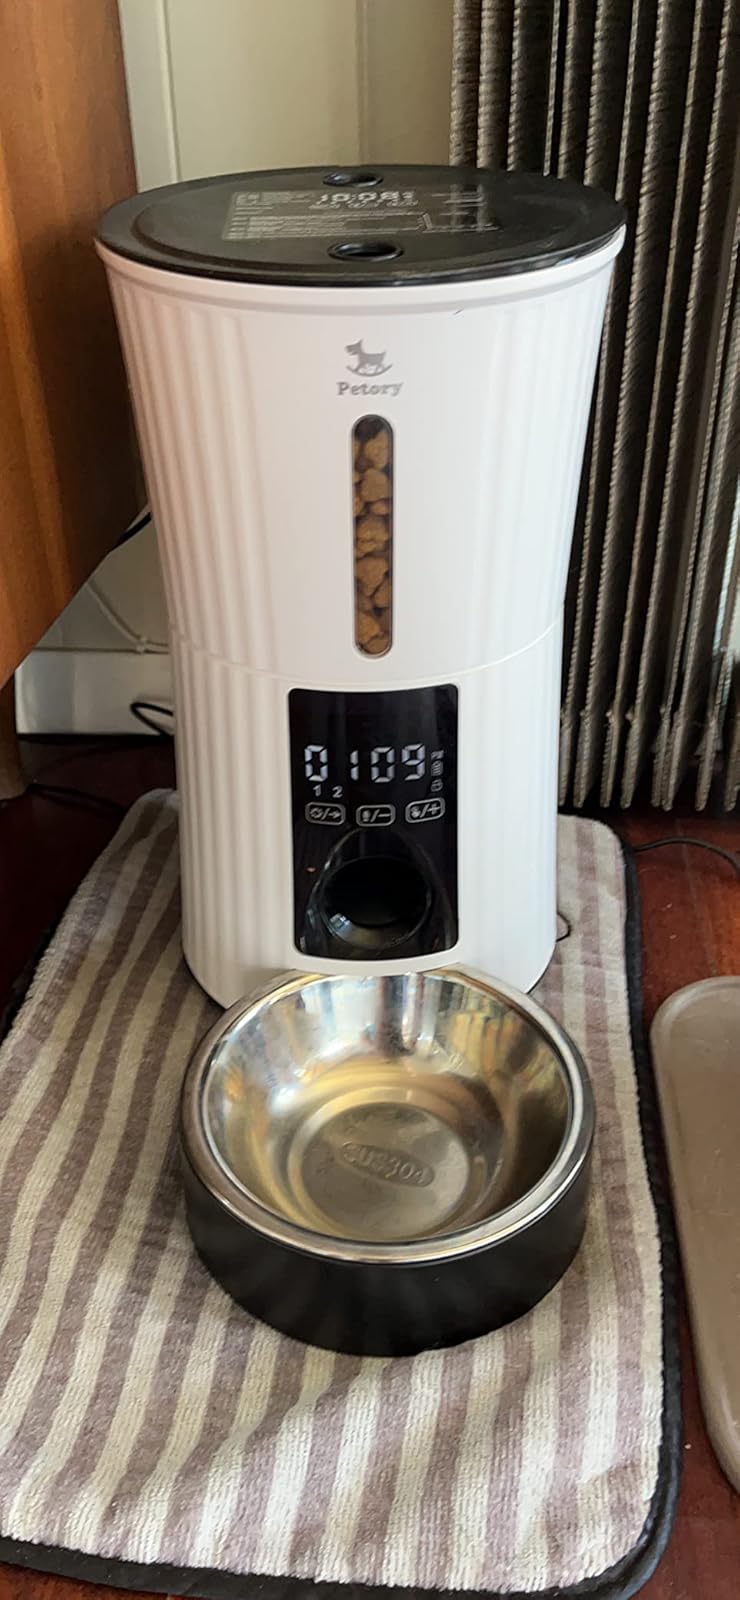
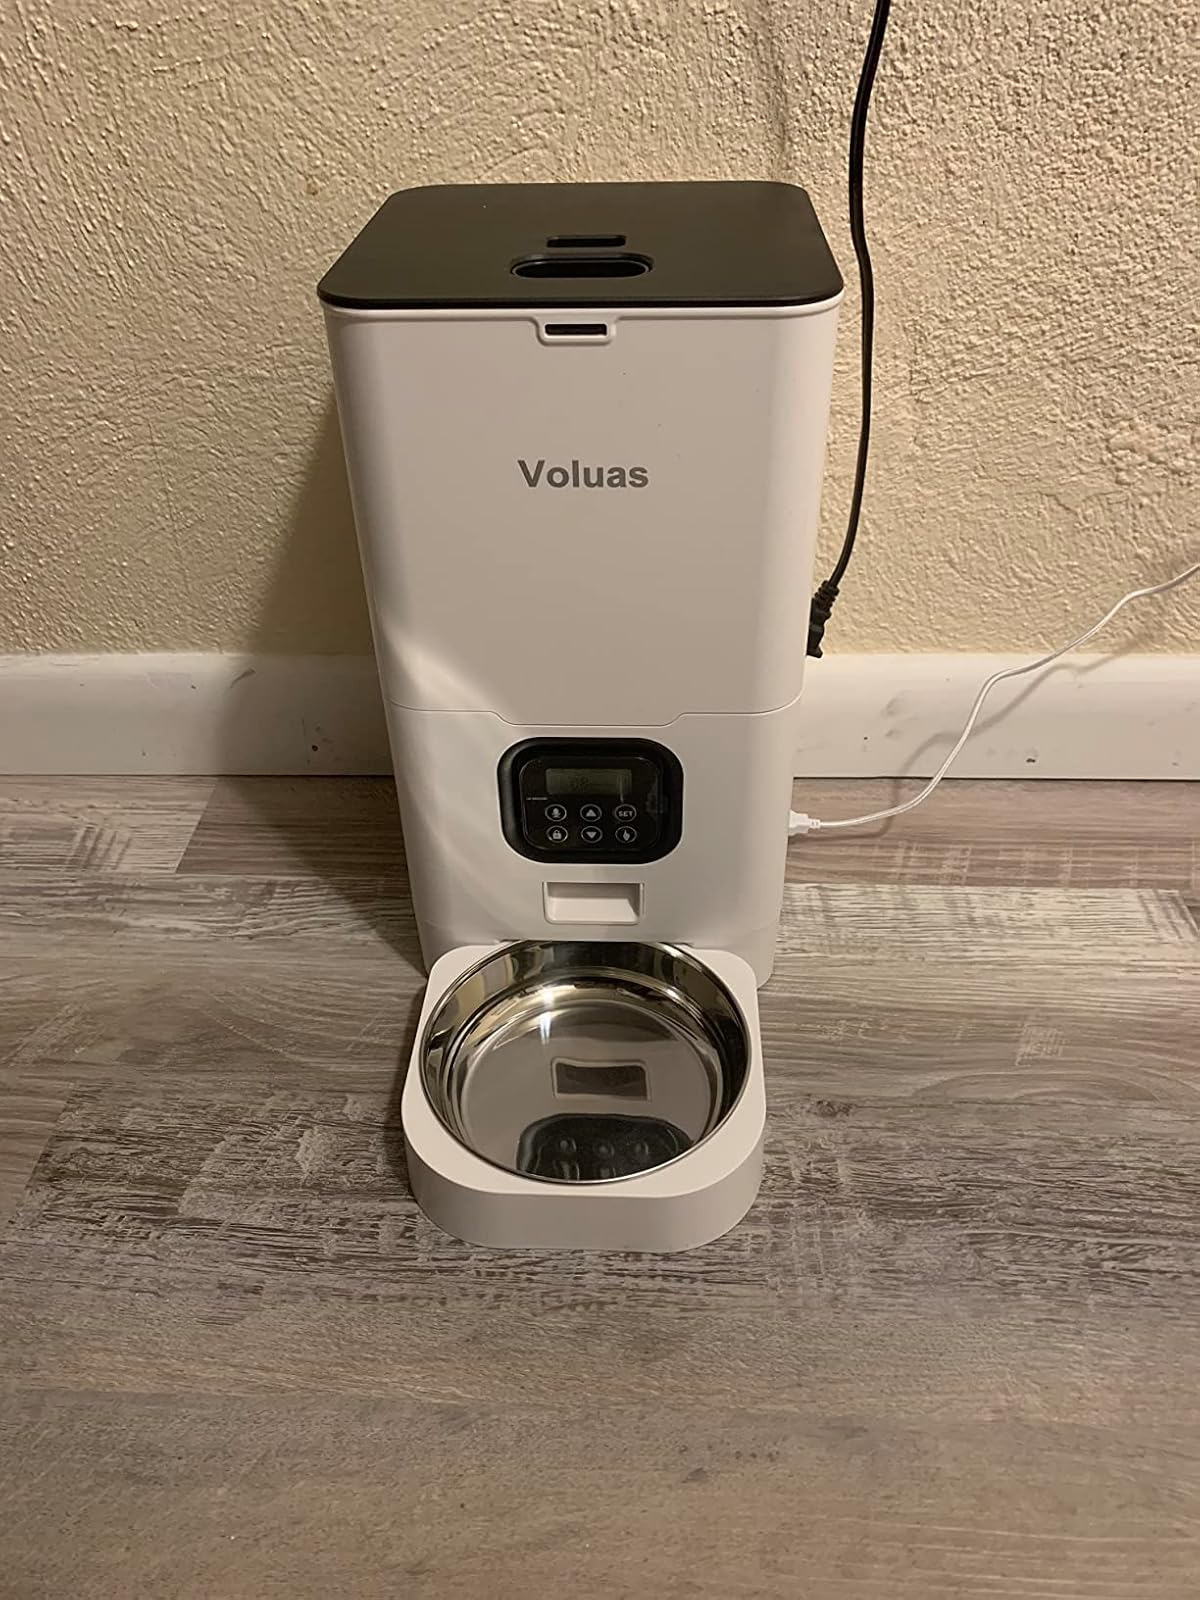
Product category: items_feeder
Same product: no